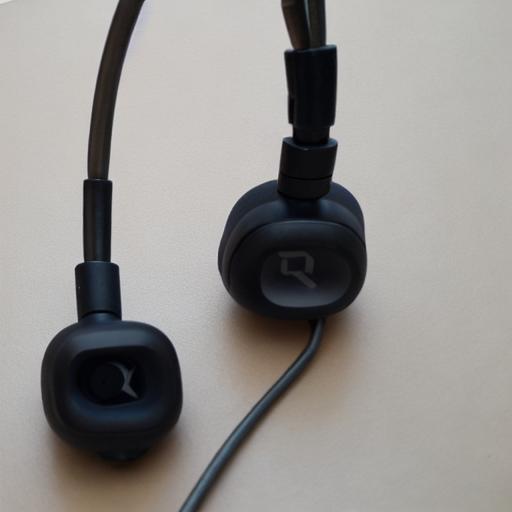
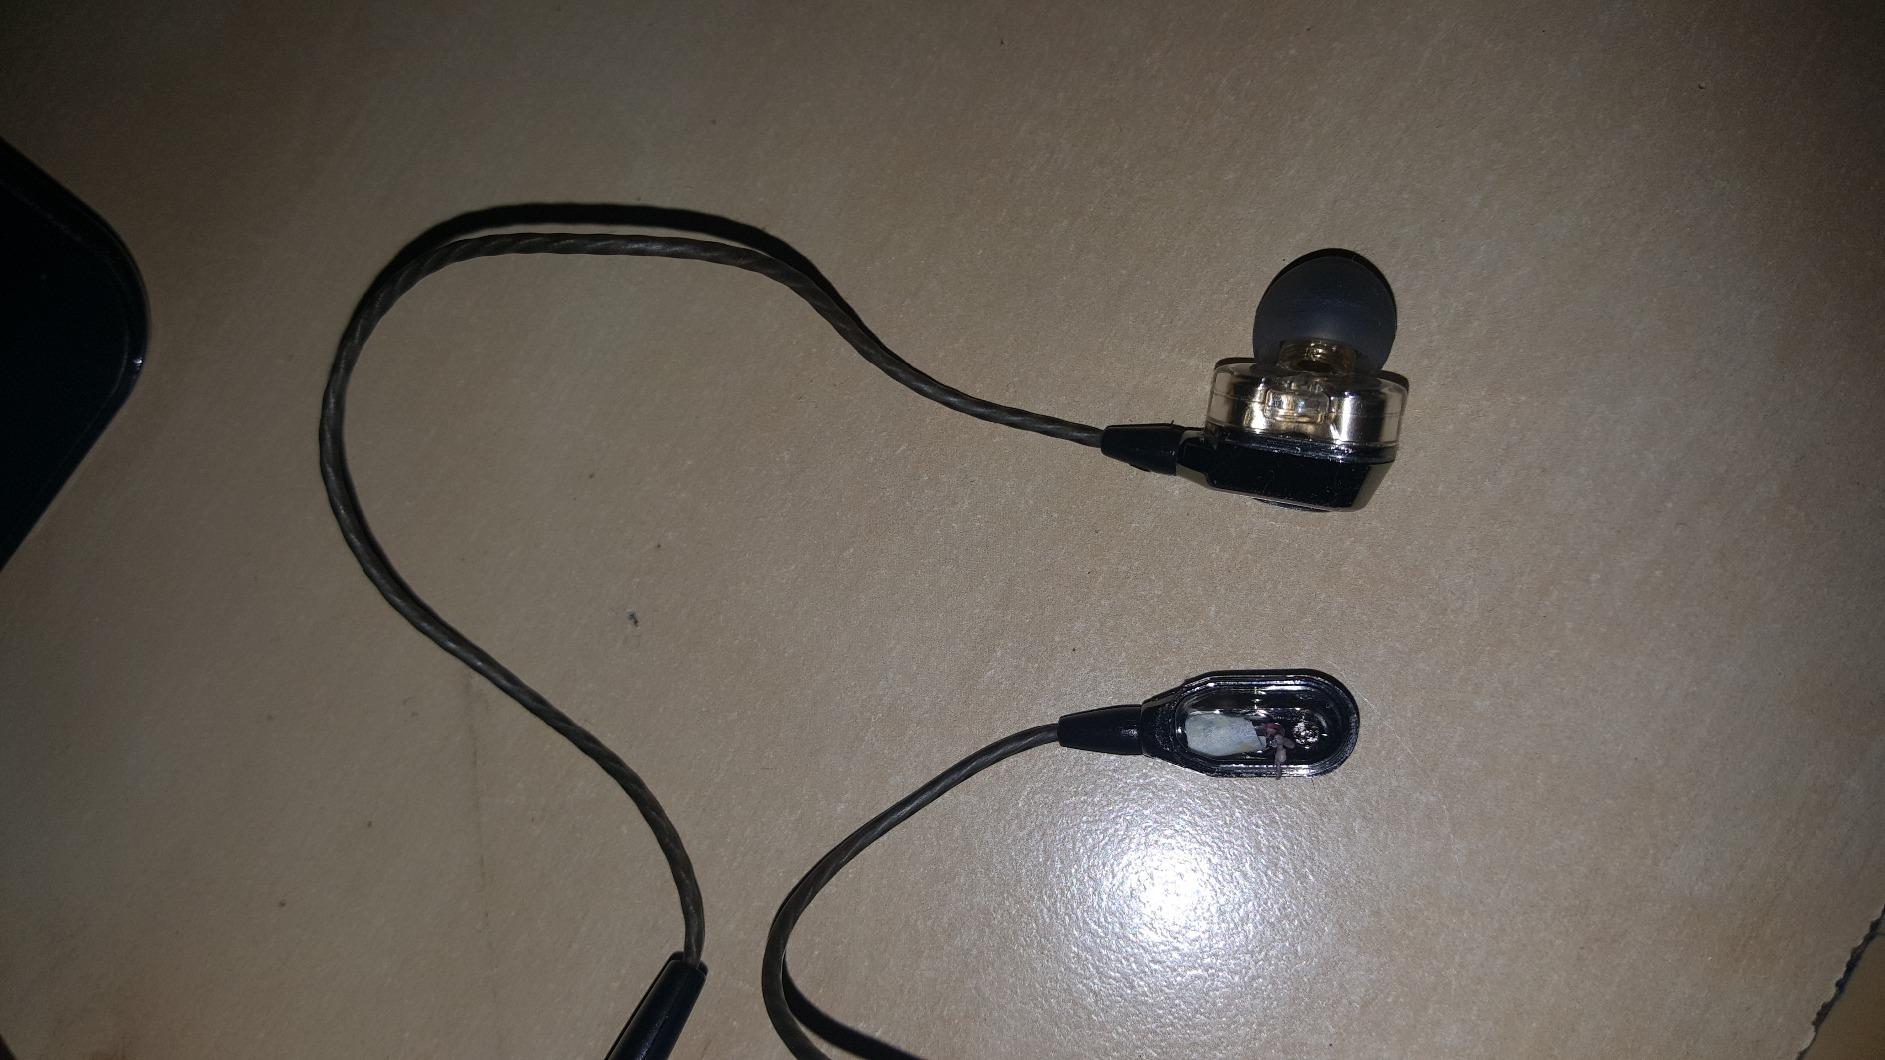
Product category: headphones
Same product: no